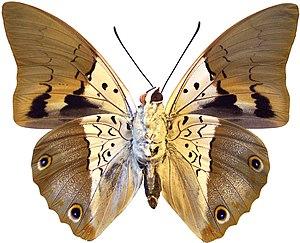
Prepona dexamenus face ventrale de Satipo, Junin, Pérou
Prepona dexamenus est une espèce d'insectes lépidoptères de la famille des Nymphalidae, de la sous-famille des Charaxinae et du genre Prepona.